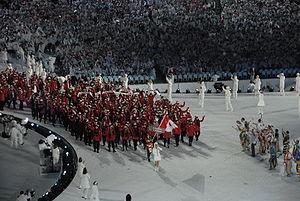
Le Canada est pays hôte des XXIe Jeux olympiques d'hiver, ces troisièmes Jeux organisés après les Jeux d'été à Montréal en 1976 et les Jeux d'hiver à Calgary en 1988. La délégation canadienne compte 206 sportifs dans toutes les disciplines et a comme objectif de terminer première au classement du nombre de médailles. En 2006 à Turin, le Canada avait terminé 3ᵉ de ce classement avec 26 médailles, en 2010 les prédictions situent entre 28 et 34 médailles nécessaires pour terminer premier. Le programme À nous le podium débuté en 2005, avec un financement de 117 millions de dollars, doit permettre aux athlètes canadiens de pratiquer leur sport à haut niveau dans les meilleures conditions.